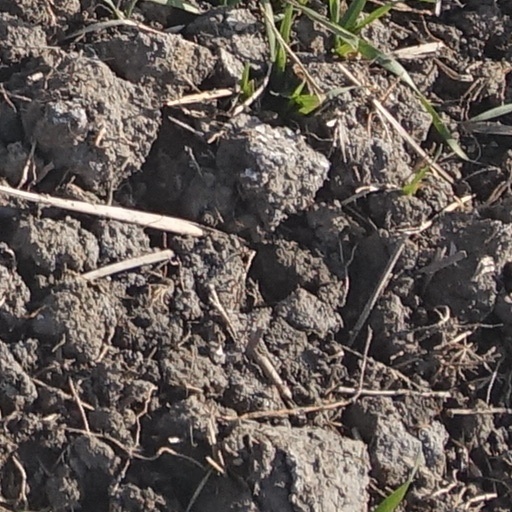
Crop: wheat